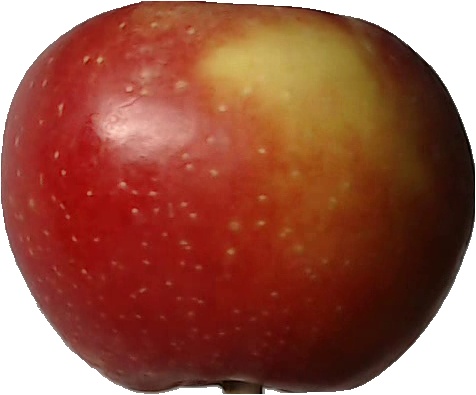
Label: apple_braeburn_1